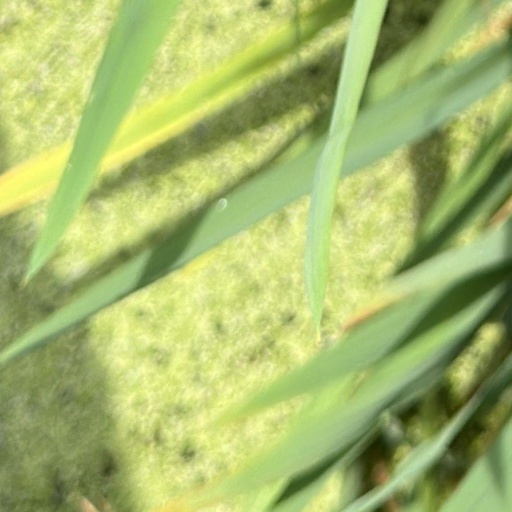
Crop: rice